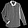
Label: Shirt